Ellen Emmet Rand

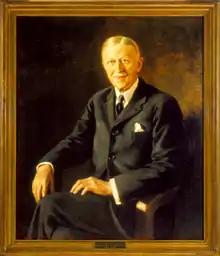
"Secretary of the Treasury William H. Woodin" (1934), Department of the Treasury

Rand studied with Dennis Miller Bunker and attended the Cowles Art School in Boston and then from 1889 to 1893 registered for classes at the Art Students League of New York. Rand then attended the William Merritt Chase's Shinnecock Hills Summer School of Art. Harry McVickar, editor of "Vogue" magazine, saw her work in an exhibit for the summer school and asked her to illustrate for the magazine. She also illustrated for "Harper's Weekly" and "Harper's Bazaar". In 1896 Rand travelled to England. She returned to the US in 1898 and then to Paris to study with MacMonnies. Also in France and studying with MacMonnies was fellow American artist Mary Foote. Rand returned to New York City in 1900 and began her painting career in earnest.